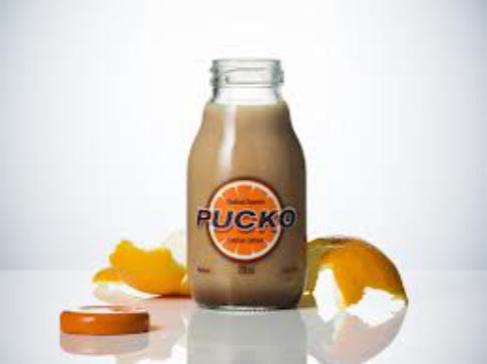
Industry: Food